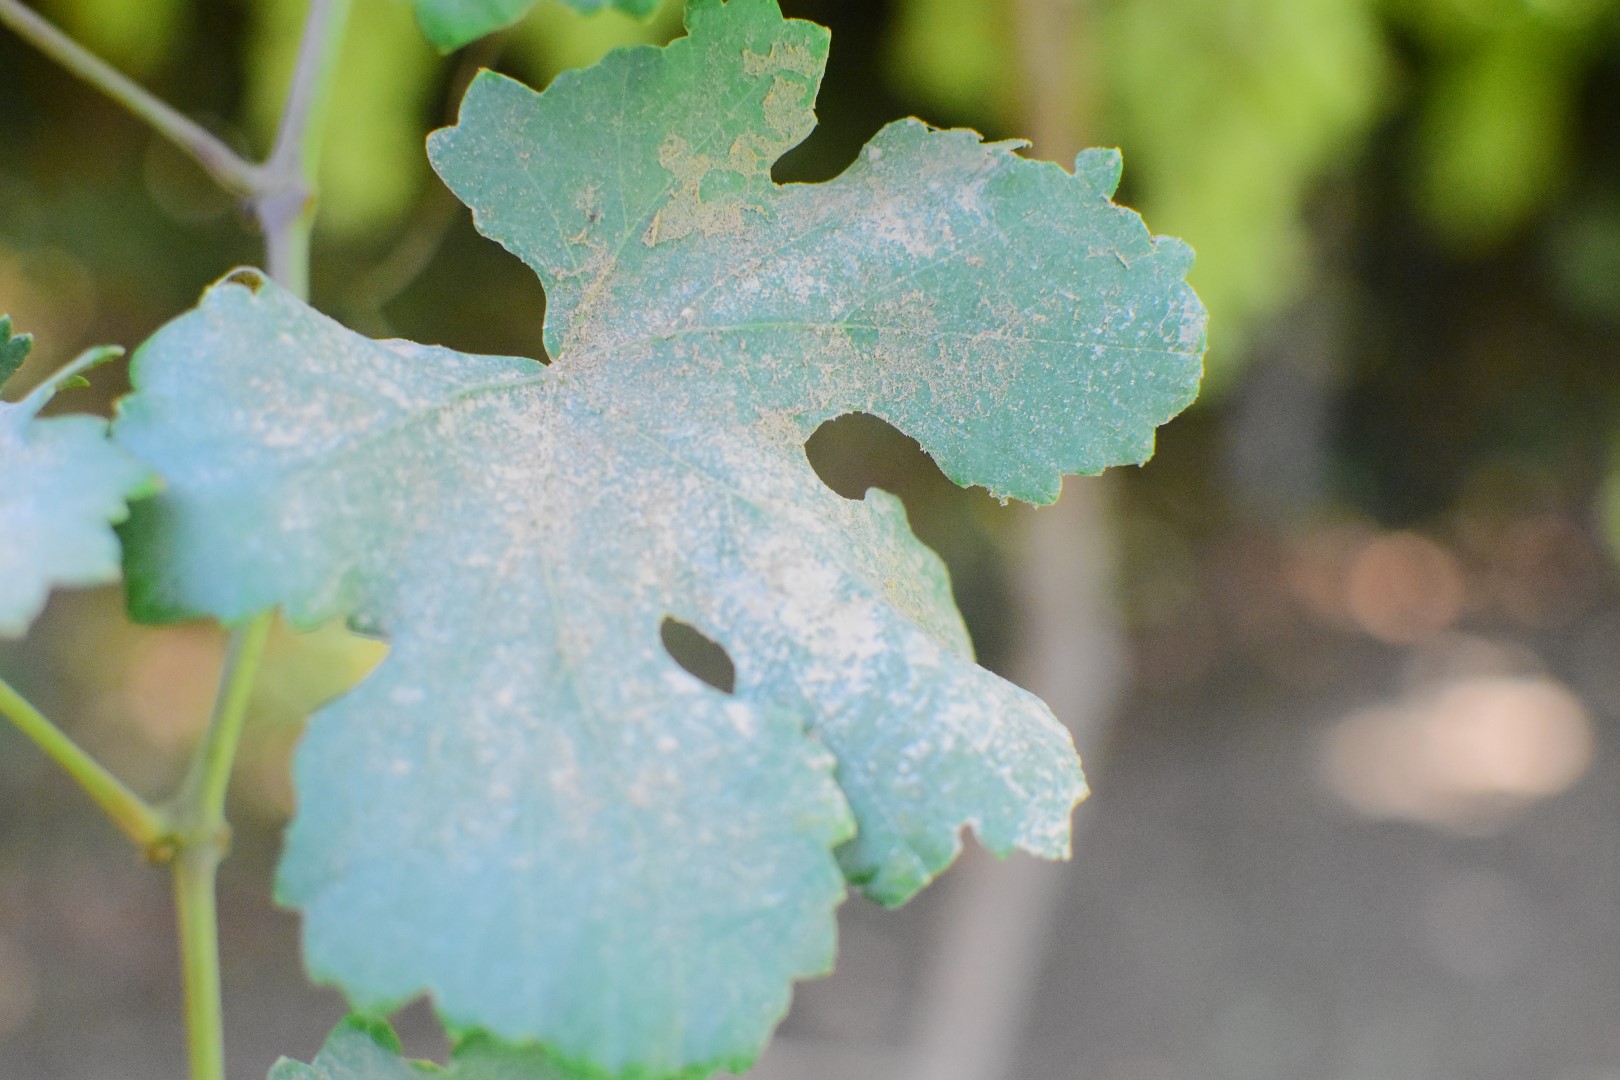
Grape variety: Deas Al-Annz